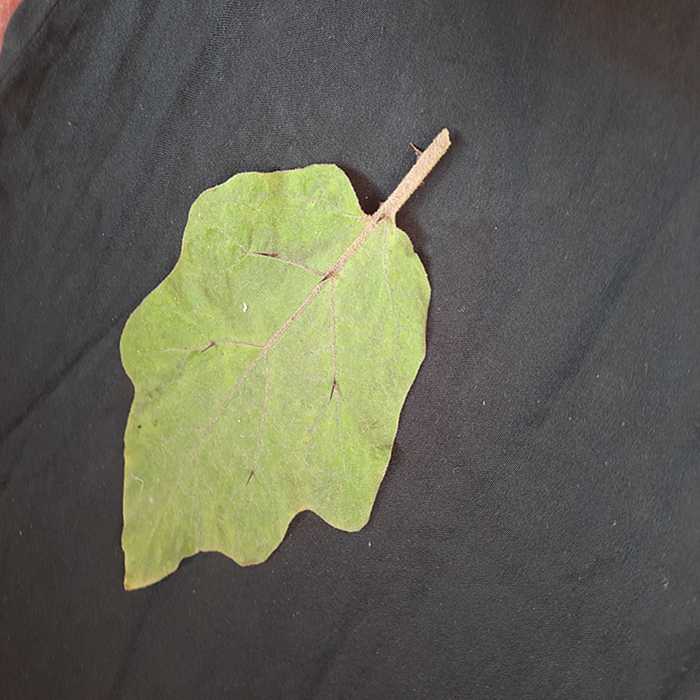
Plant: Eggplant
Label: Eggplant fresh leaf